The Steam Engines of Oz

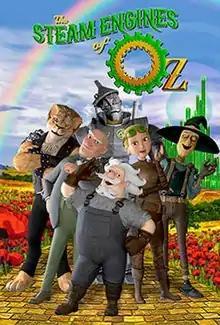
Official Poster

The Steam Engines of Oz is a 2018 Canadian fantasy adventure animated film directed and written by Sean Patrick O'Reilly. The screenplay is based on the graphic novel of the same name by Erik Hendrix. It stars the voices of William Shatner, Ron Perlman, Julianne Hough, Ashleigh Ball, and Scott McNeil.